Ben Wilkinson

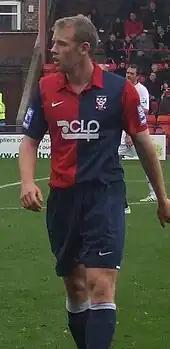
Wilkinson playing for York City in 2008

Born in Sheffield, South Yorkshire, Wilkinson is the son of former player and manager Howard Wilkinson. He played with the youth teams of Sheffield Wednesday, Sheffield United and Derby County, becoming a scholar with the latter in May 2003. He joined Hull City in January 2005, where he completed his scholarship. He signed a two-year professional contract with Hull in the summer of 2006. He joined Conference North club Harrogate Town on 9 December 2006 on a one-month loan, where he made five appearances before returning to Hull in January 2007.